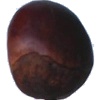
Label: chestnut